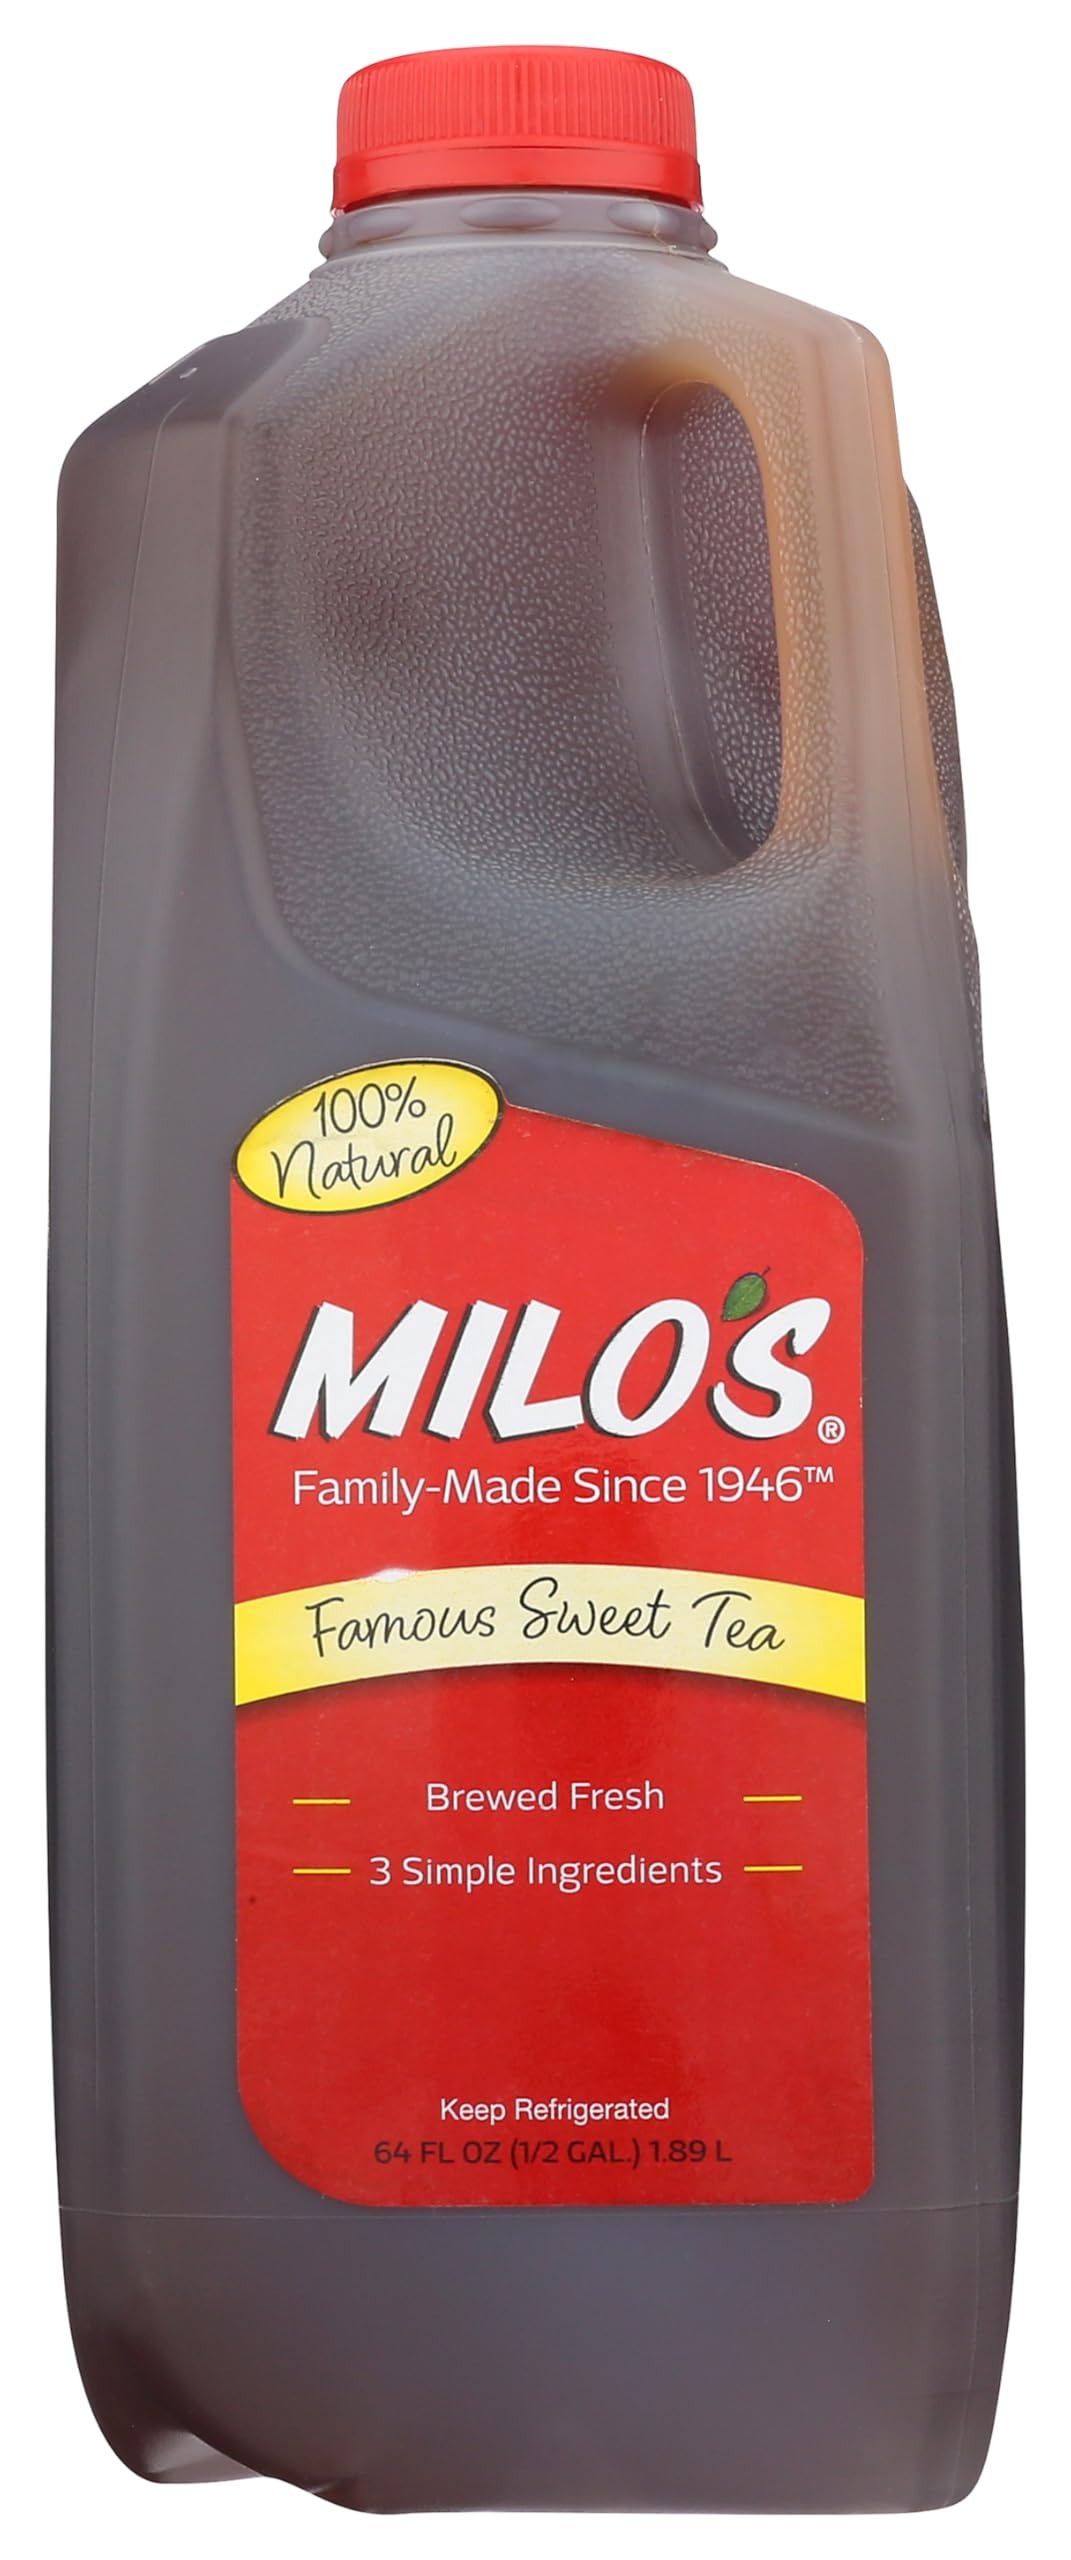
Item Name: Milo's Famous Sweet Tea - 64 fl oz
Bullet Point 1: 100% Natural: You won’t find any preservatives in our Milo’s Famous Sweet Tea – only real ingredients for a really delicious 100% natural beverage.
Bullet Point 2: High-Quality Ingredients: We use simple, high-quality ingredients to make Milo’s Famous Sweet Tea - giving you a delicious difference you can taste.
Bullet Point 3: Brewed Fresh Daily: Milo’s Famous Sweet Tea is brewed fresh daily giving you the most refreshing beverage every time you take a sip.
Product Description: Milo's famous ready-to-drink sweet tea is made with Non-GMO ingredients. Each 64 fl oz bottle is made from filtered water, pure cane sugar and custom blended teas. Our fresh brewed tea is certified women owned by the womens business enterprise national council. This product has no added acids or preservatives.
Value: 64.0
Unit: Fl Oz

Price: 2.48